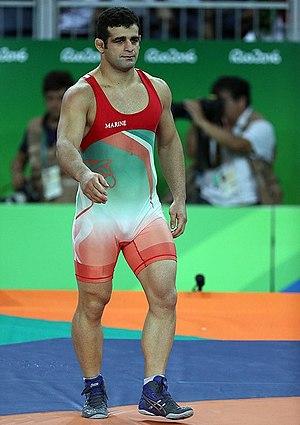
Ghasem Rezaei est un lutteur iranien né le 18 août 1985 à Amol.